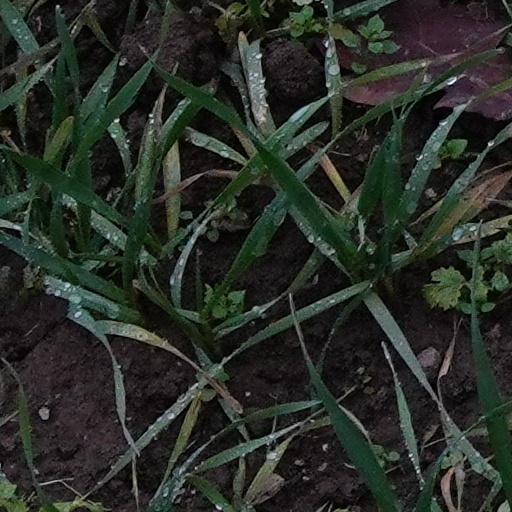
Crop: wheat